Question: Please indicate a possible affordance area of the jump_skateboard that can be used for stepping on
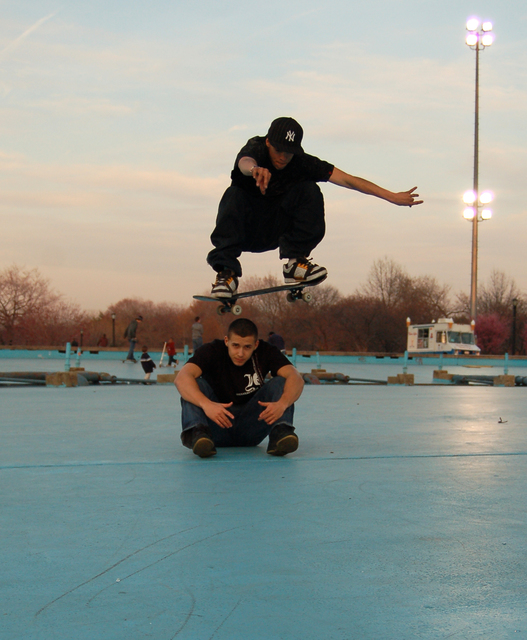
Answer: [187.58, 276.508, 342.772, 317.47]